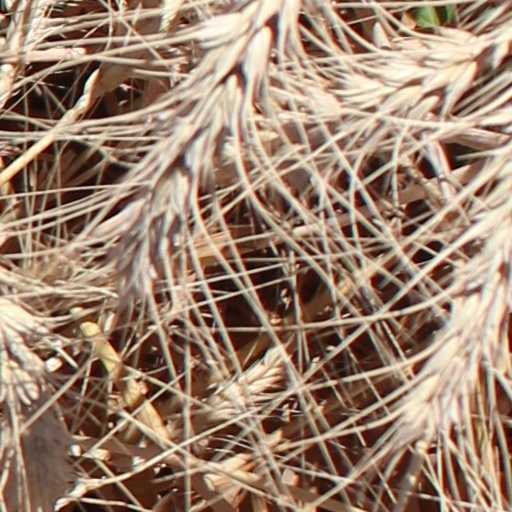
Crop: wheat